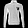
Label: Pullover